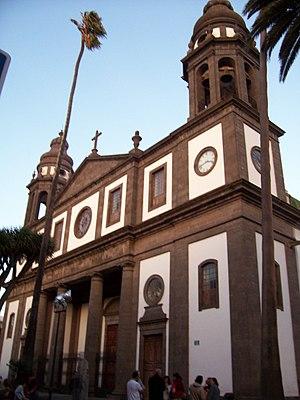
Le diocèse de Tenerife ou diocèse de San Cristóbal de La Laguna est l'un des deux diocèses couvrant les Îles Canaries en Espagne. Ayant son siège à la cathédrale de Notre-Dame de los Remedios de San Cristóbal de La Laguna, c'est un diocèse suffragant de l'archidiocèse de Séville.
La cathédrale de Notre-Dame des Remèdes, également connue sous le nom cathédrale de La Laguna est la cathédrale catholique de l'île de Tenerife, avec une belle façade néoclassique.